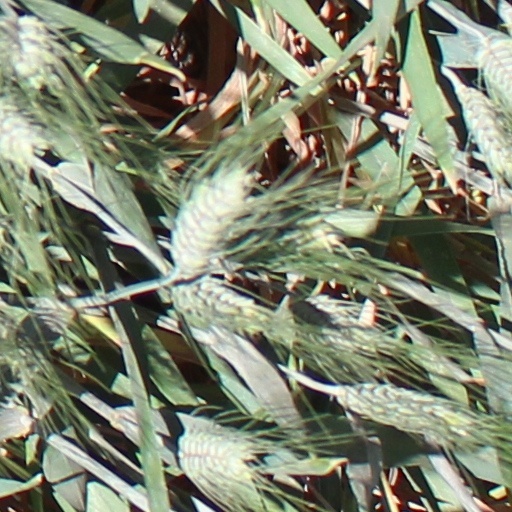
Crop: wheat